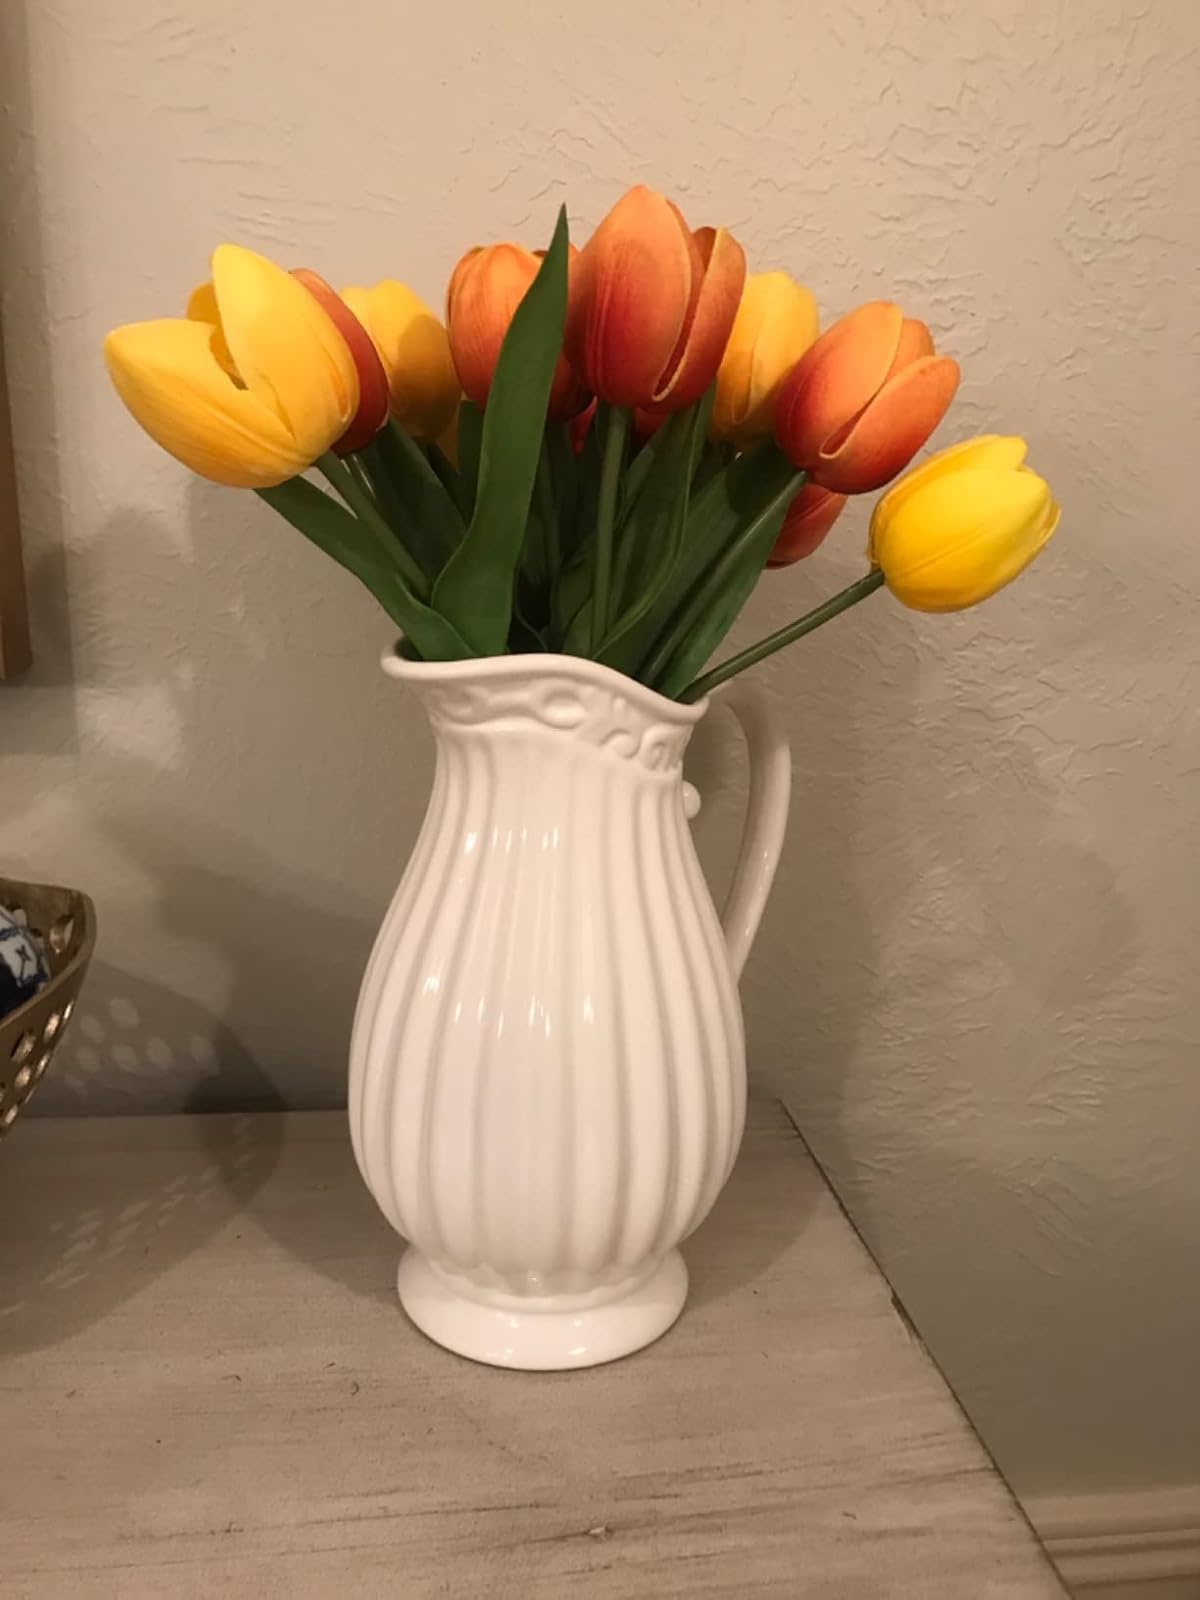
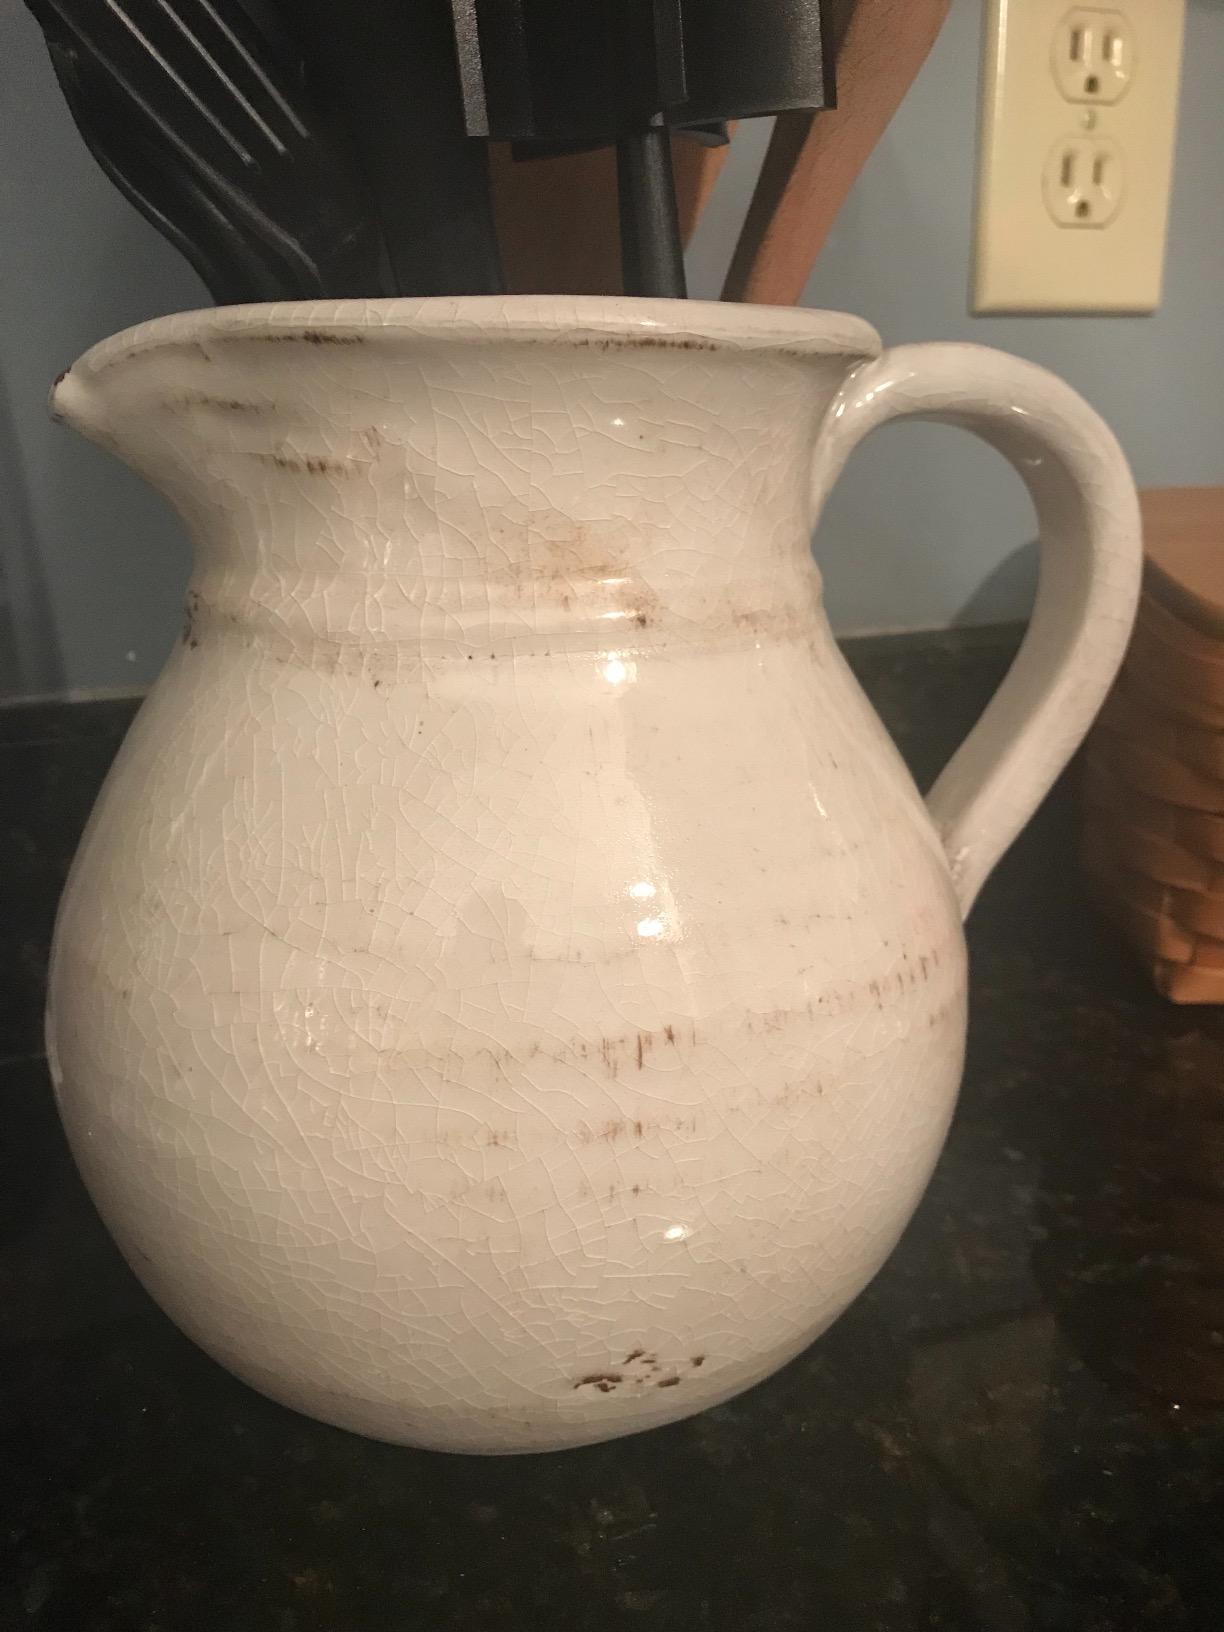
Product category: vase
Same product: no